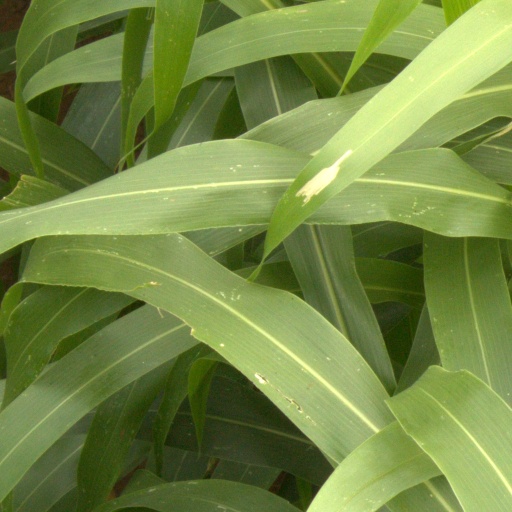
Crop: sorghum